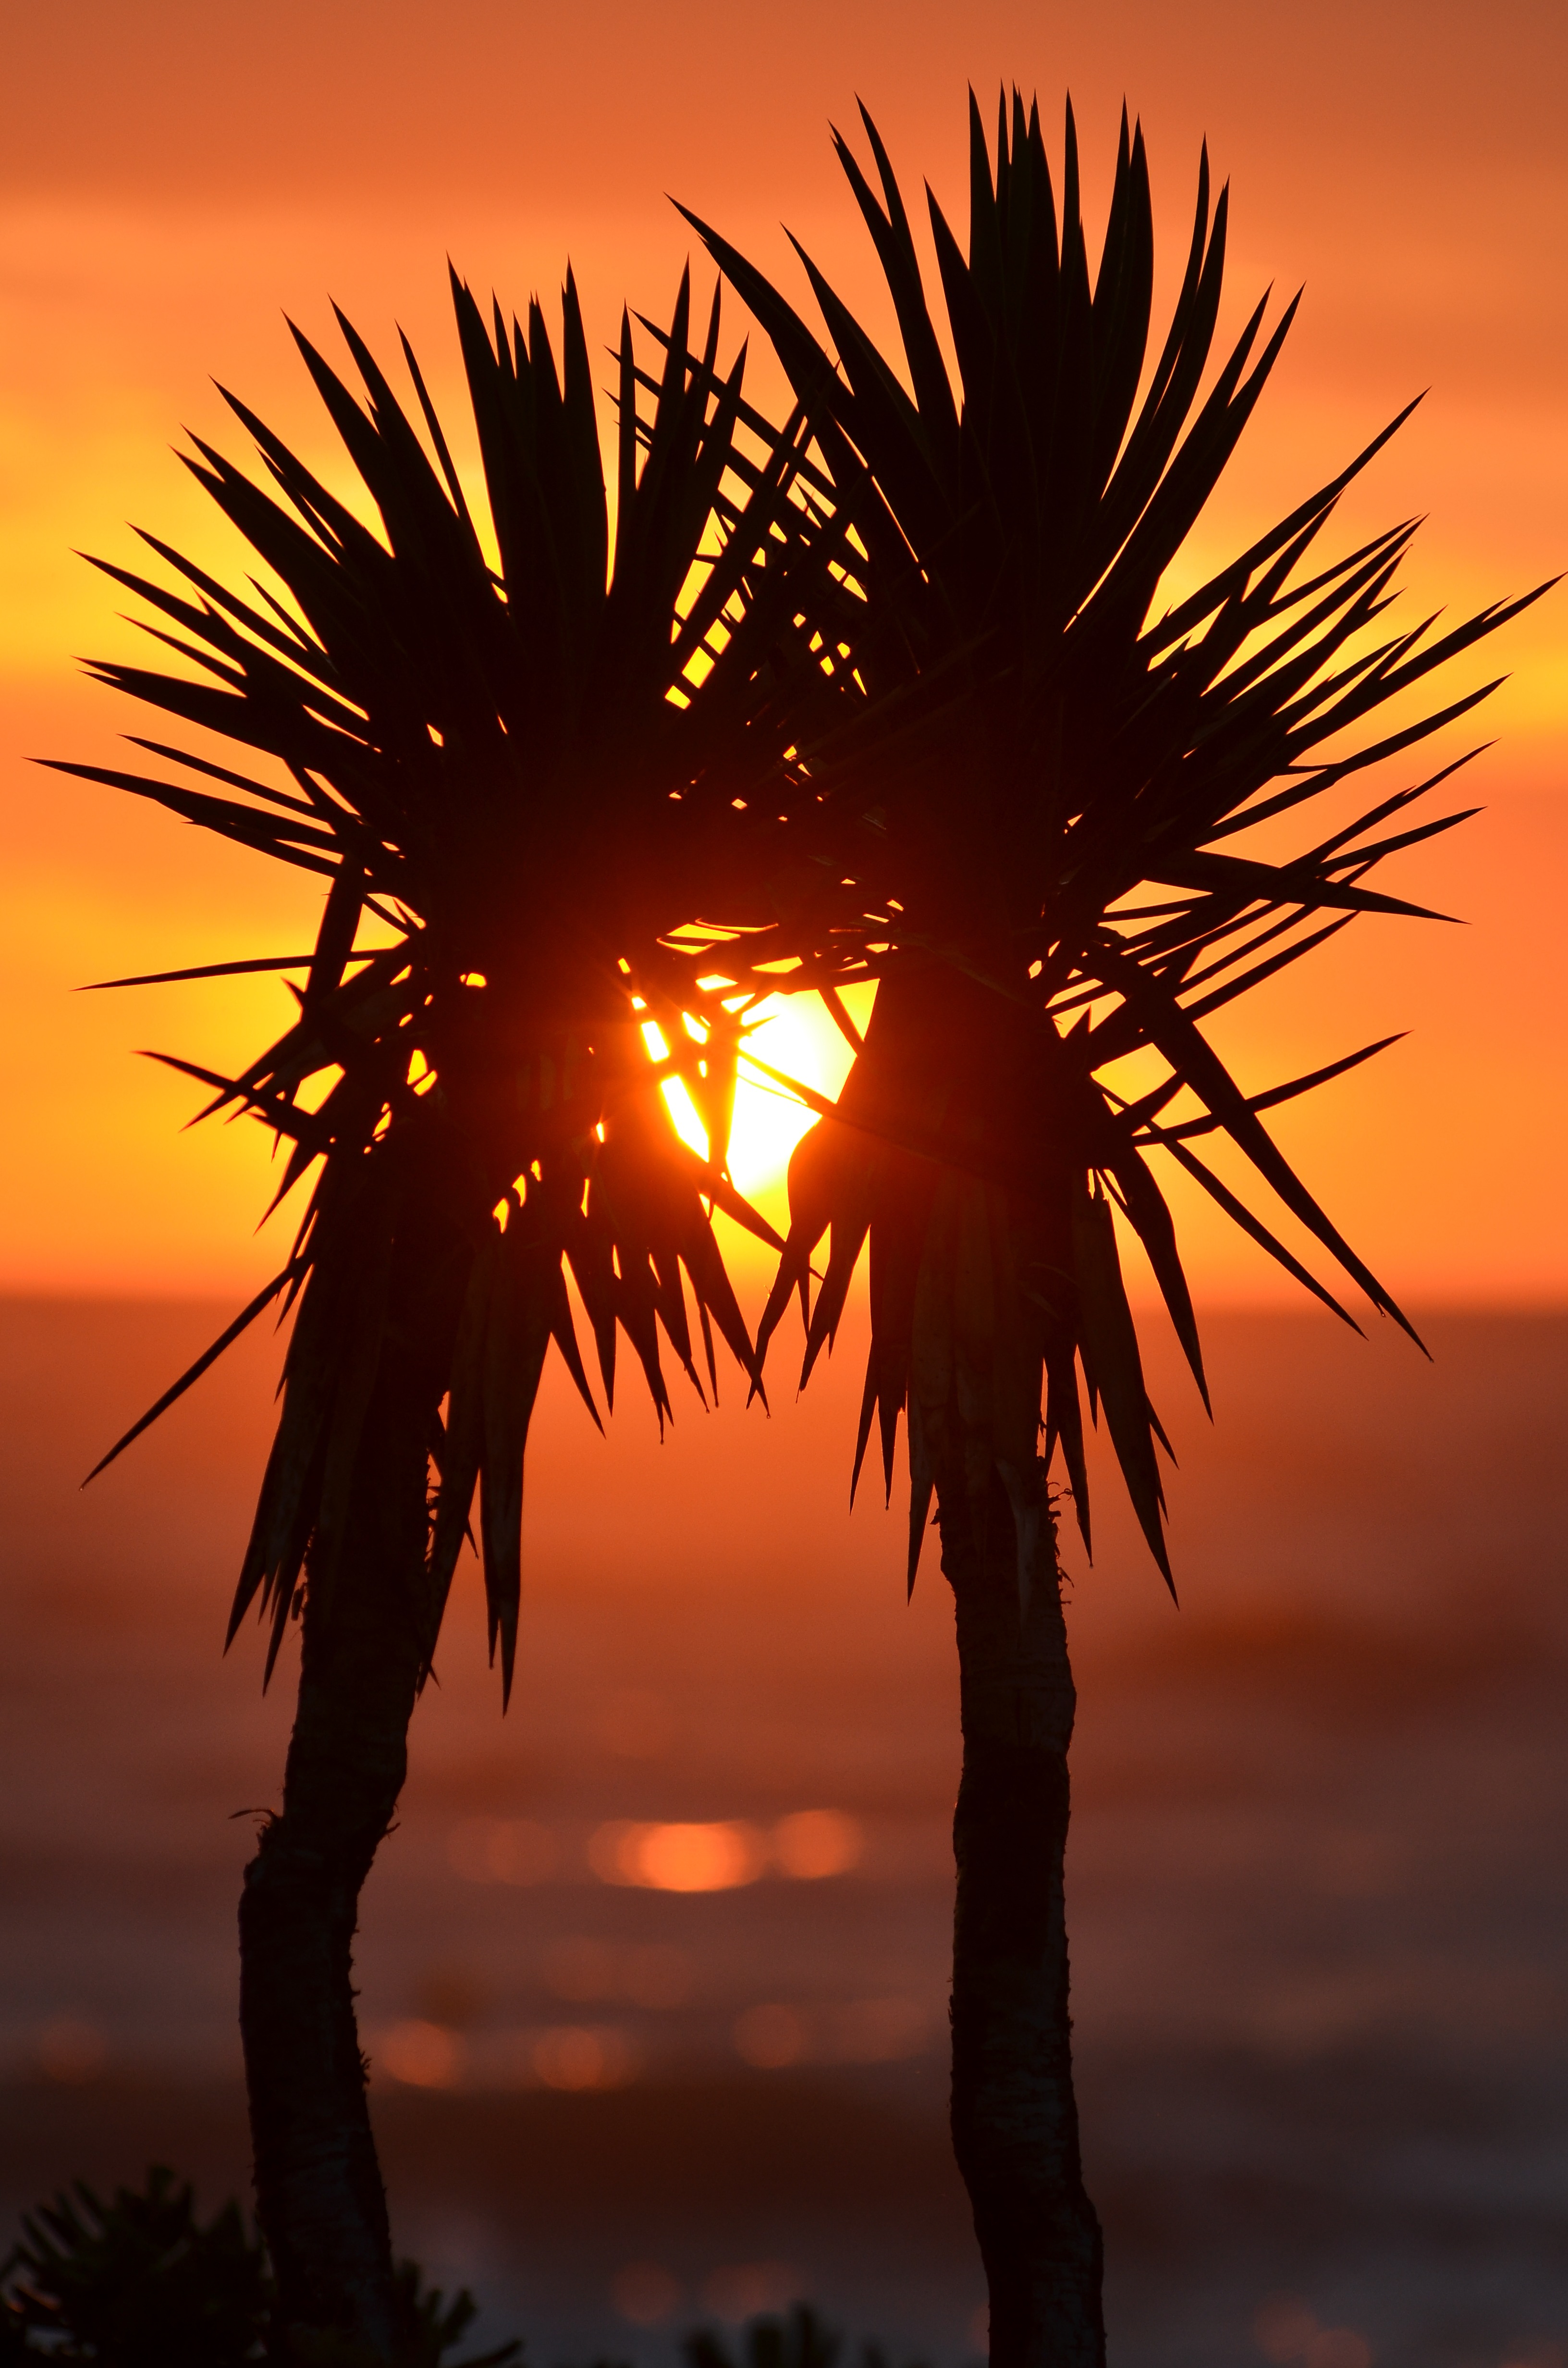
tree, ocean, silhouette, plant, sun, sunrise, sunset, sunlight, morning, dawn, dusk, evening, twilight, reflection, romantic, savanna, exotic, palms, palm trees, flowering plant, astronomical object, arecales, palm family, korfu